Demet Bozkurt

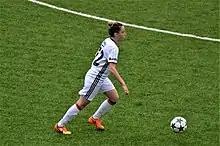
Demet Bozkurt playing for Beşiktaş J.K. in the 2016–17 First League.

Demet Bozkurt (born February 20, 1996) is a Turkish footballer. She was part of the Turkey women's national under-19 football team in 2015.